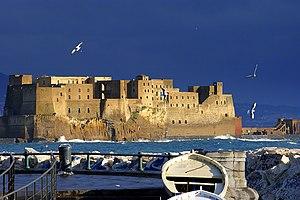
Naples est une ville d'Italie, chef-lieu de la région de Campanie. Elle est la troisième ville d'Italie par sa population et la dix-huitième de l'Union européenne ainsi que respectivement la deuxième et la neuvième en incluant sa banlieue. C'est aussi la deuxième plus grande cité méditerranéenne en Europe, après Barcelone.
Le Castel dell'Ovo est un château situé dans la ville italienne de Naples.